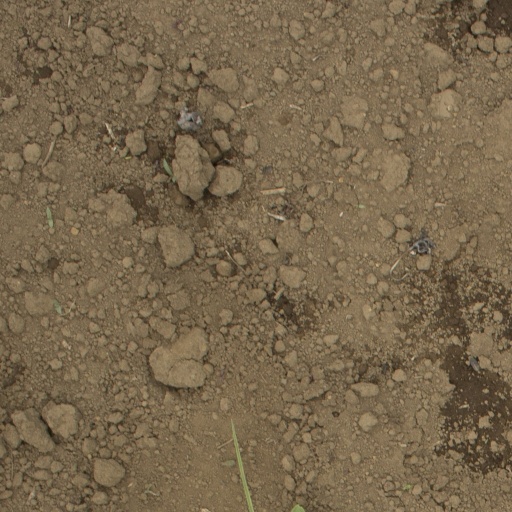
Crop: Jerusalem artichoke